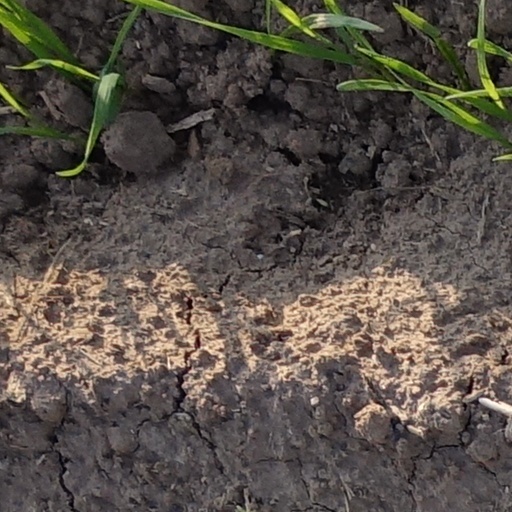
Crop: wheat